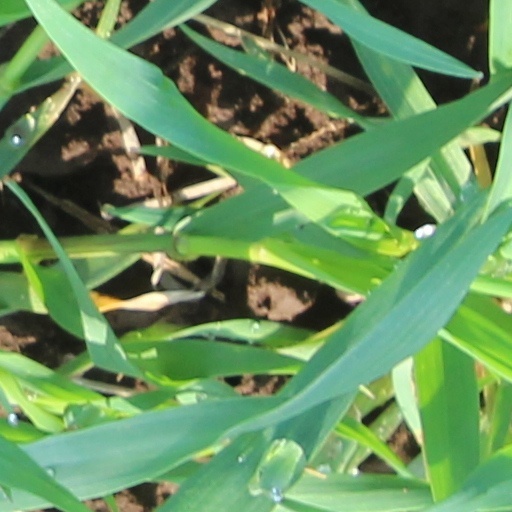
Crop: wheat